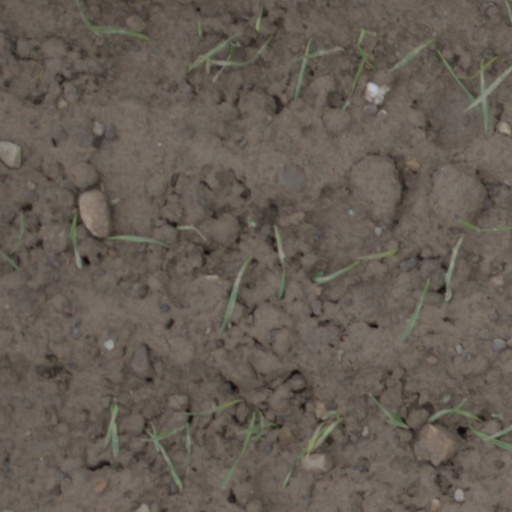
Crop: wheat